Who Is Ayn Rand?

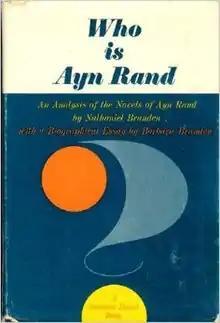
Cover of the first edition

Who Is Ayn Rand? is a 1962 book about the philosopher Ayn Rand by Nathaniel Branden and Barbara Branden. It comprises four essays addressing Rand's life and writings and her philosophy of Objectivism. The book's title essay is Barbara Branden's authorized biography of Rand. The Brandens subsequently repudiated the book, deeming its approach too uncritical toward Rand.